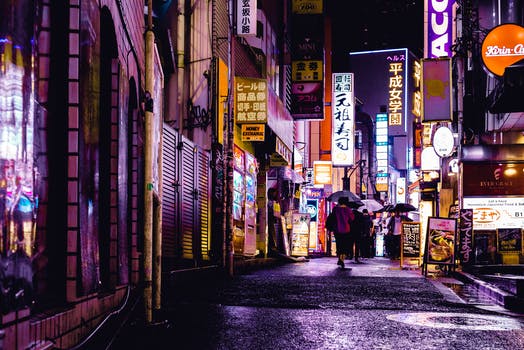
Label: No Watermark